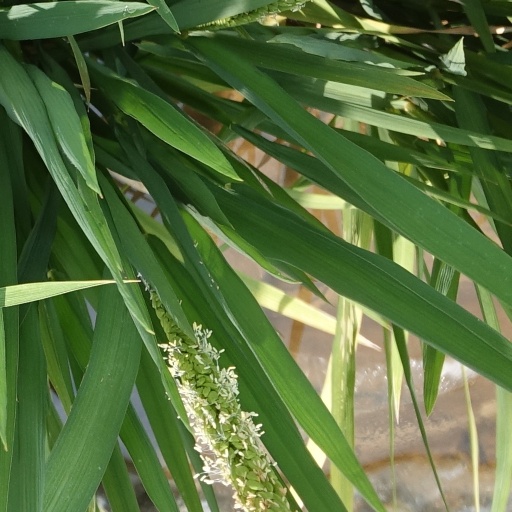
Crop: rice